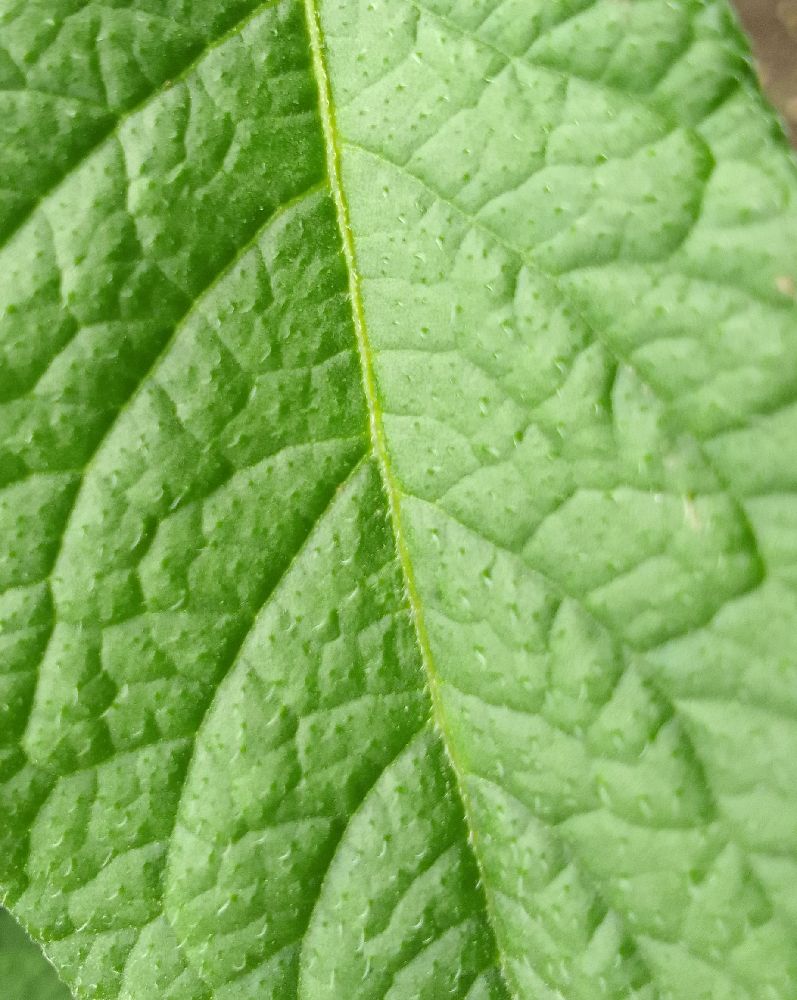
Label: Healthy